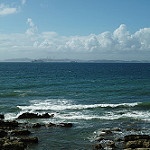
Scene: Outdoor